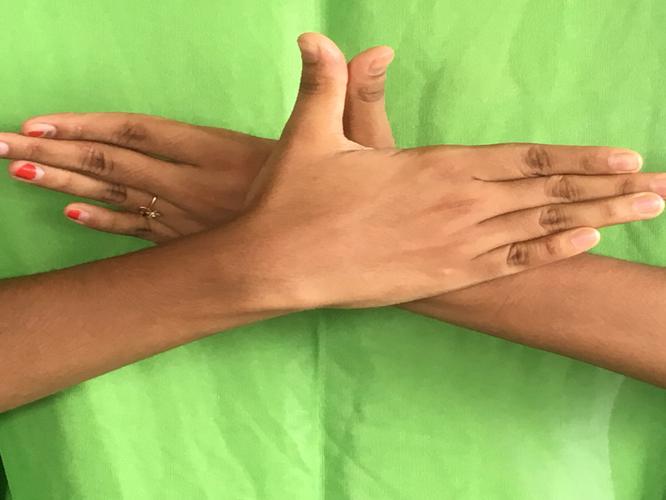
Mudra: Garuda
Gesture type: double_hand